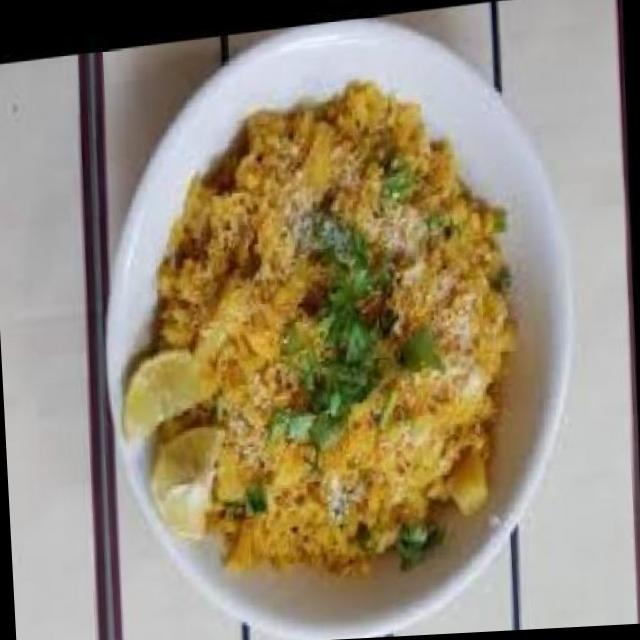
Dish: poha